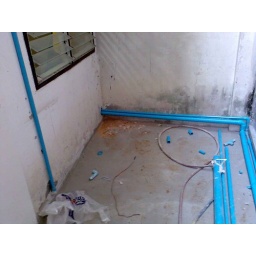
I had to run water pipes to the mud bar for water in and out.